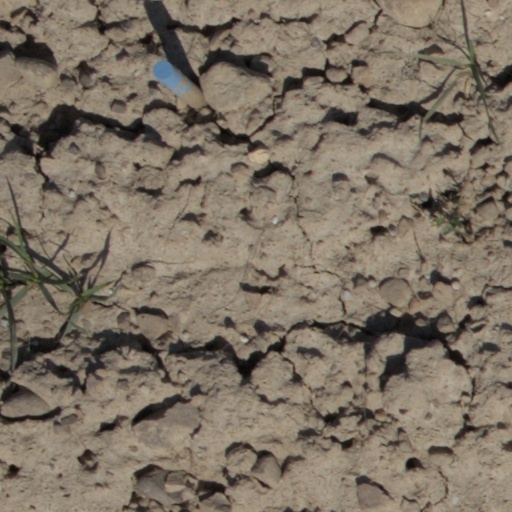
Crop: wheat